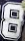
Number: 8